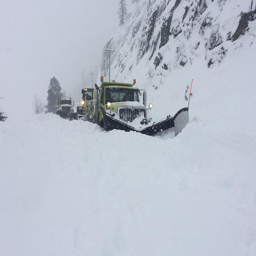
snow slides partially buried a snow plow on on wednesday .